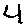
Label: 4